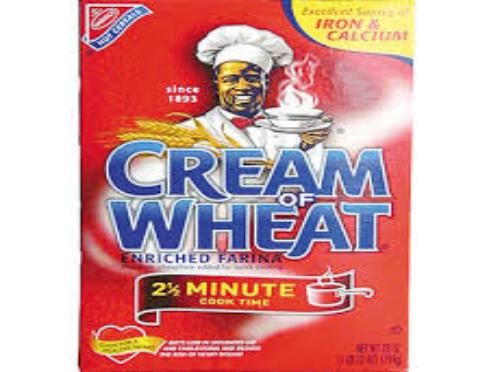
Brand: Cream of Wheat
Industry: Food